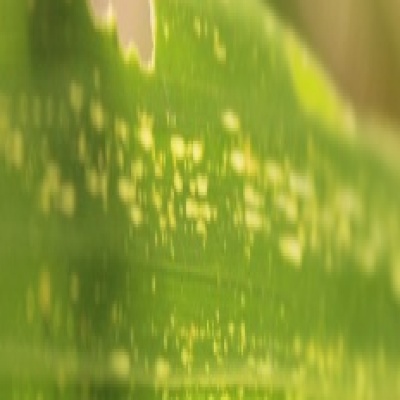
Label: Corn_(Maize)___Maize_Streak_Virus